Staphylococcus schleiferi

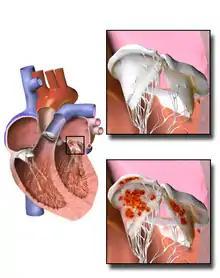
Illustration of endocarditis on a heart valve.

Meningitis refers to inflammation of the meninges. "Staphylococcus schleiferi" has been identified as the causative agent of meningitis in a child (6 years old) and an infant (2 months old) in case reports.